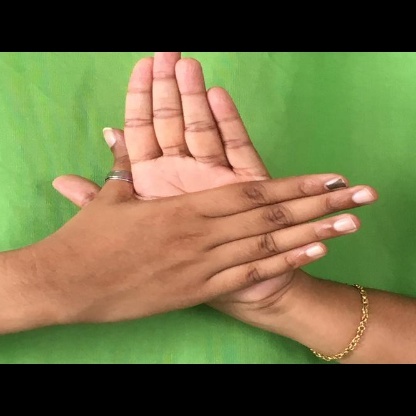
Mudra: Chakra